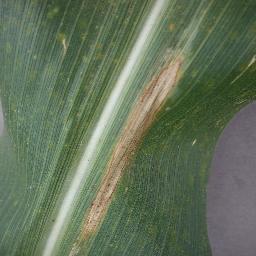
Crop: corn
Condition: (maize)_northern_blight